History of Eastern role-playing video games

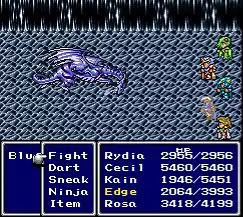
"Final Fantasy IV" (1991) helped popularize dramatic storytelling in RPGs (alongside the earlier "Phantasy Star" games) and introduced the hybrid "Active Time Battle" system.

In 1991, "Final Fantasy Adventure", the first in the "Mana" series, featured the ability to kill townspeople. The most important RPG that year, however, was "Final Fantasy IV", one of the first role-playing games to feature a complex, involving plot, placing a much greater emphasis on character development, personal relationships, and dramatic storytelling. It also introduced a new battle system: the "Active Time Battle" system, developed by Hiroyuki Ito, where the time-keeping system does not stop. In "Final Fantasy IV", the ATB system would be hidden to the player. However, starting with "Final Fantasy V", the meter would be visible to the player. On the battle screen, each character has an ATB meter that gradually fills, and the player is allowed to issue a command to that character once the meter is full. The fact that enemies can attack or be attacked at any time is credited with injecting urgency and excitement into the combat system. The ATB combat system was considered revolutionary for being a hybrid between turn-based and real-time combat, with its requirement of faster reactions from players appealing to those who were more used to action games. That same year, 's "Metal Max" was an early non-linear, open-ended, post-apocalyptic, vehicle combat RPG that lacked a predetermined story path and instead allowed the player to choose which missions to follow in whatever order while being able to visit any place in the game world. The ending also can be determined by the player's actions, while they can continue playing the game even after the ending. The game also allowed the player to choose the character classes for each player character as well as create and modify the tanks used in battle. The "Metal Max" series continued to allow tank customization and open-ended gameplay, while also allowing the player to obtain an ending at almost any time, particularly "Metal Saga", which could be completed with an ending scenario just minutes into the game, making it the shortest possible RPG. Telenet Japan released a console remake of its 1988 action-platform RPG "Exile", which was controversial, with a plot revolving around a time-traveling Crusades-era Syrian Islamic Assassin who assassinates various religious/historical figures as well as modern-day political leaders, with similarities to the present-day "Assassin's Creed" action game series, while the gameplay of "Exile" involved taking drugs that increase or decrease statistics and affect the player's heart-rate, displayed using a heart monitor.